Lybia

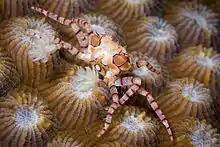
"Lybia tessellata" displaying its anemone pom-poms.

The eight extant species within "Lybia" are distributed across varying regions of the Indo-Pacific, including Hawaii, Indonesia, Japan, Australia, and Africa. They tend to reside in warm, shallow marine waters, often hidden beneath rocks or coral. The specific range of each species of "Lybia" is dependent on the distribution of their specific anemone symbiont.